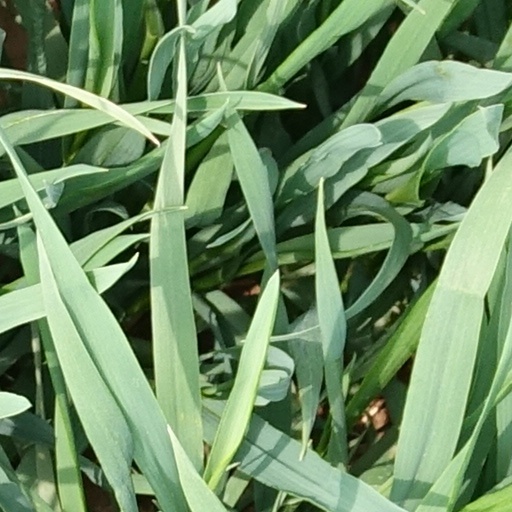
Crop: wheat